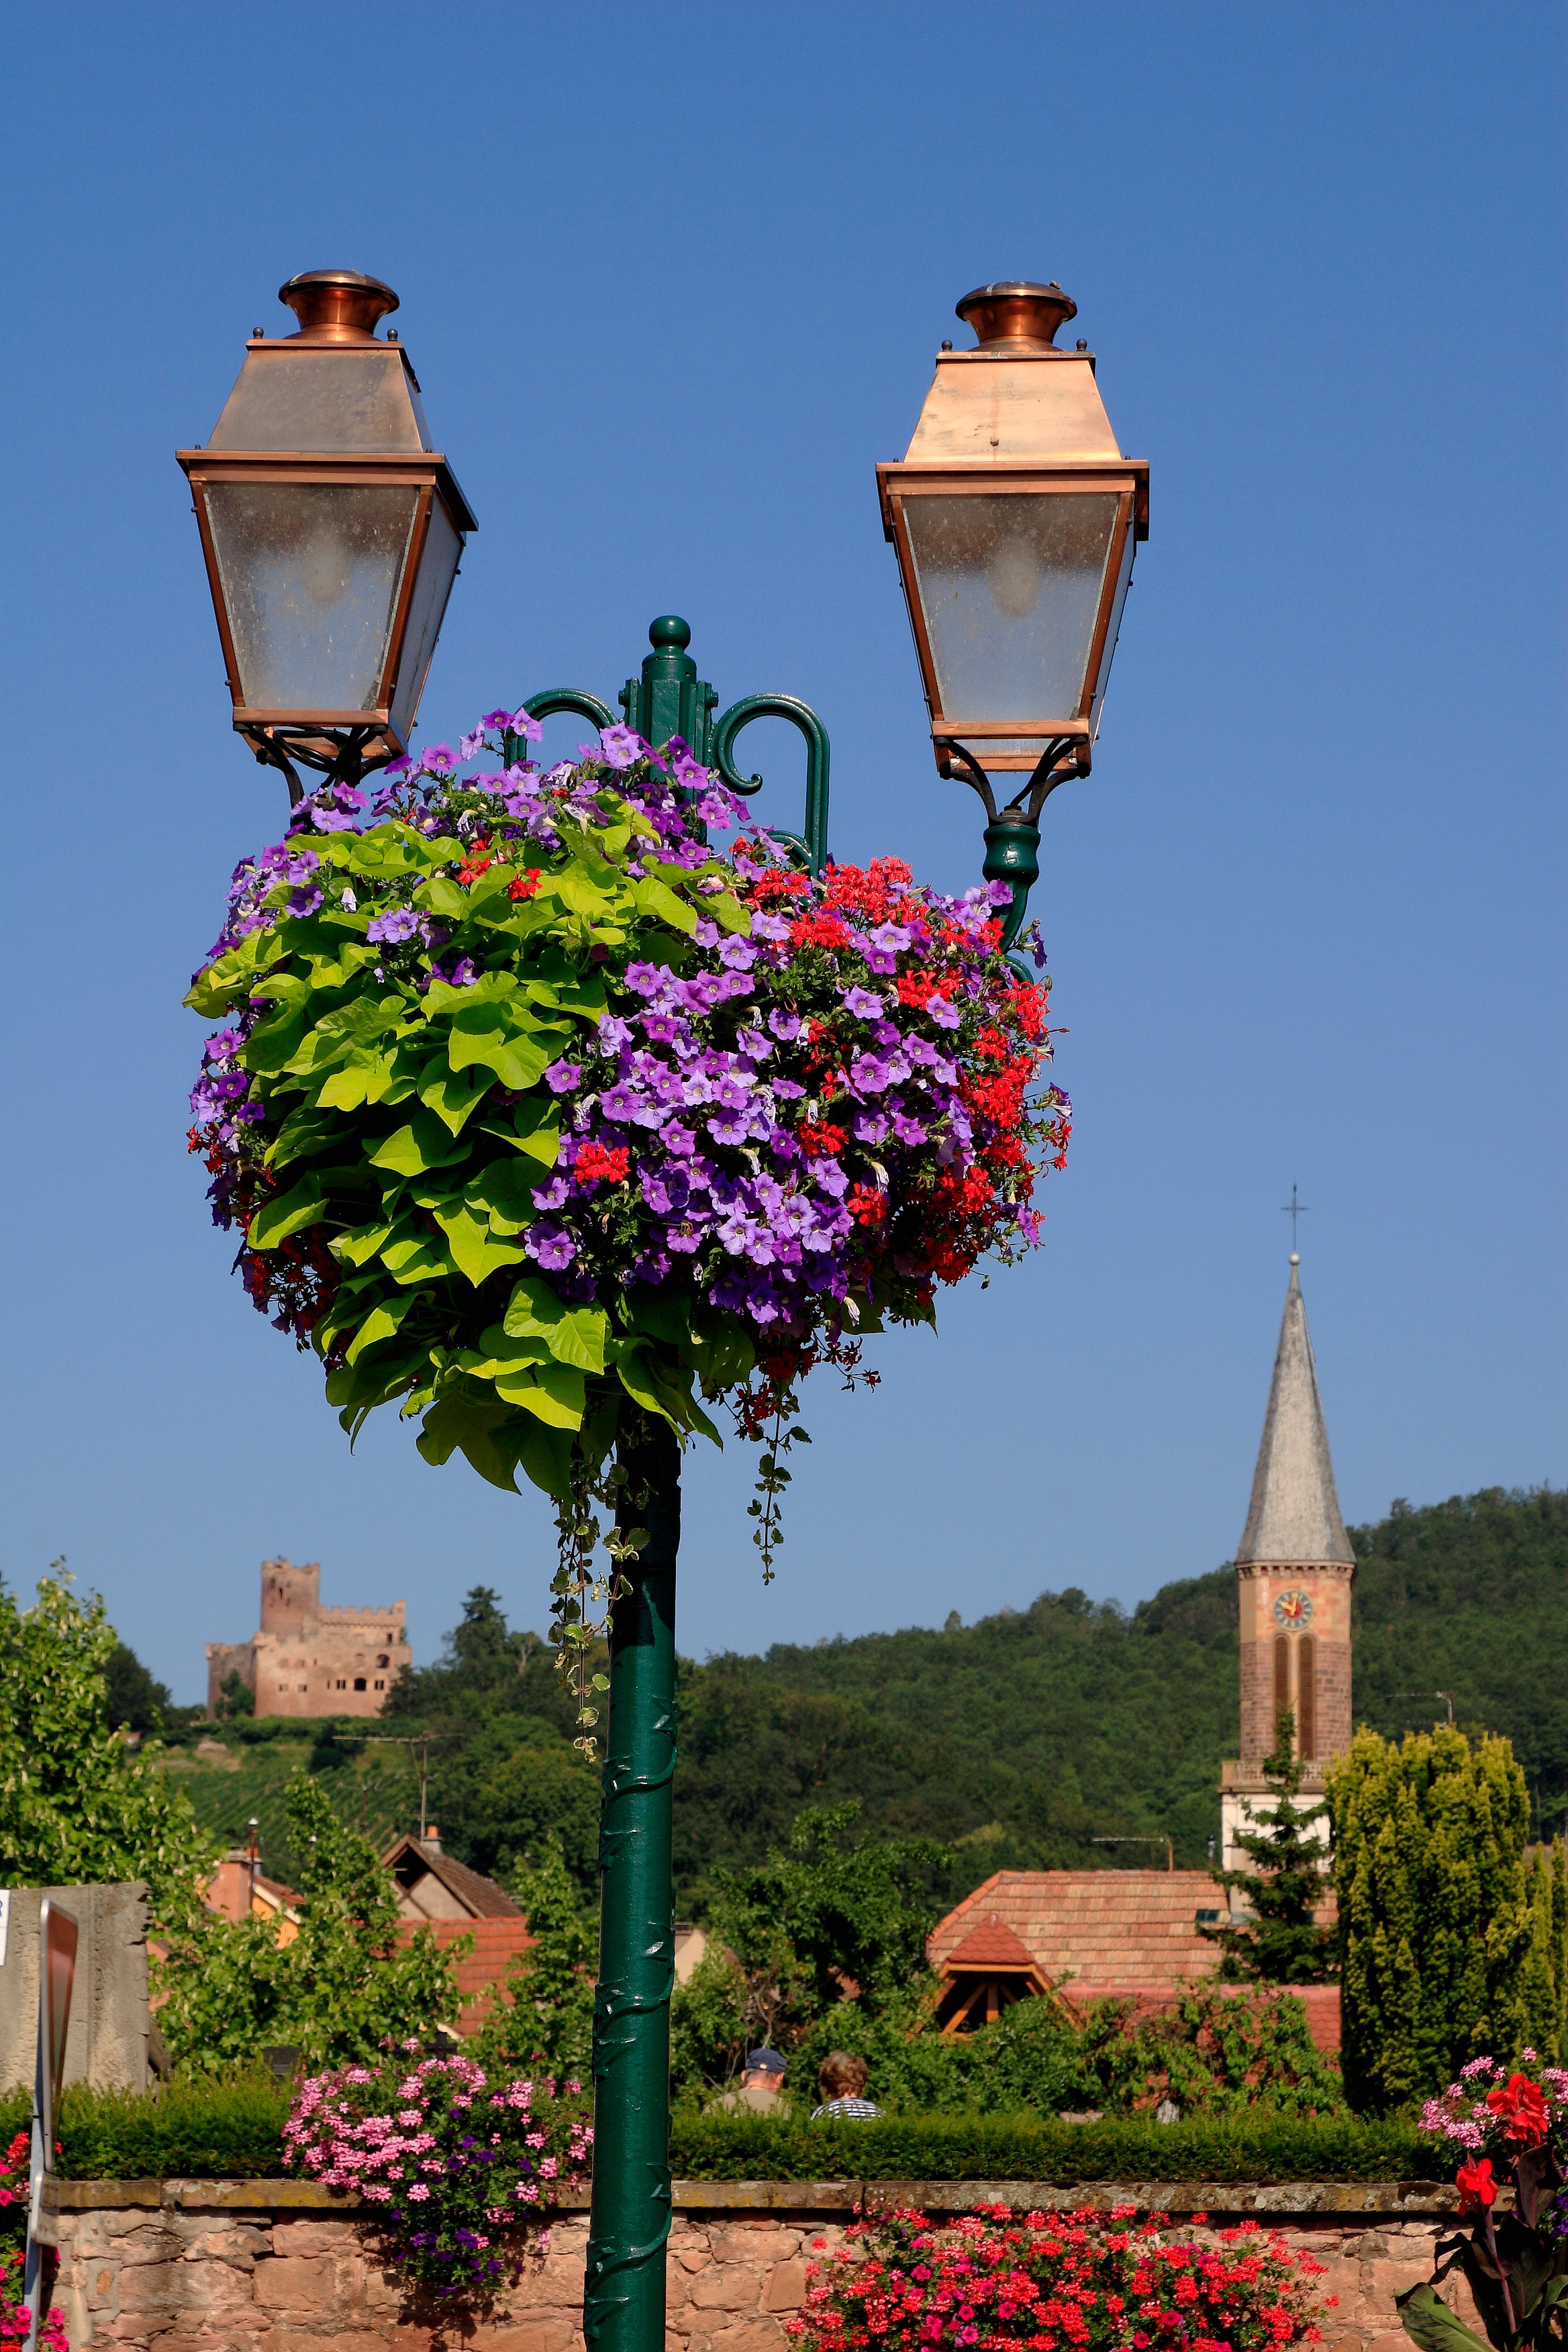
tree, light, flower, spring, lantern, street light, lighting, light fixture, historic street lighting, man made object